Clos Lucé

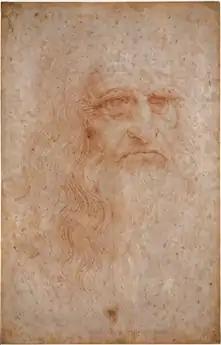
"Leonardo da Vinci - self-portrait - Royal Library of Turin."

In 1516, aged 64, Leonardo da Vinci left Rome and traveled through Italy, armed with his sketchbooks and three of his most famous paintings: "Mona Lisa", "The Virgin and Child", "with St. Anne" and "St. John the Baptist". They are now conserved in the Musée du Louvre, Paris. His disciples Francesco Melzi and Salaì followed him throughout his travels, as did his servant, Batista of Vilanis.